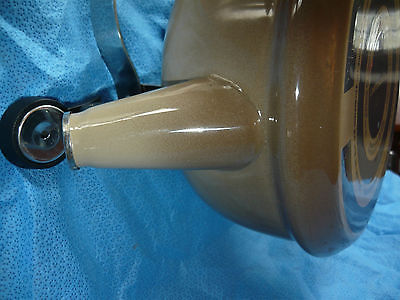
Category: kettle